Naan Pesa Ninaipathellam

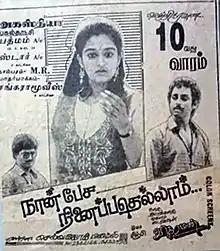
Poster

Naan Pesa Ninaipathellam is a 1993 Indian Tamil language musical drama film directed by Vikraman. The film stars Anand Babu and Mohini. It was released on 9 July 1993.